Ashvamedhika Parva

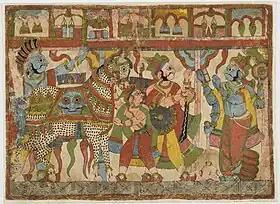
Krishna Advising on the Ashwamedha Yajna

The Ashvamedhika Parva traditionally has 2 "upa-parvas" (parts, little books) and 96 "adhyayas" (chapters). The following are the sub-parvas: